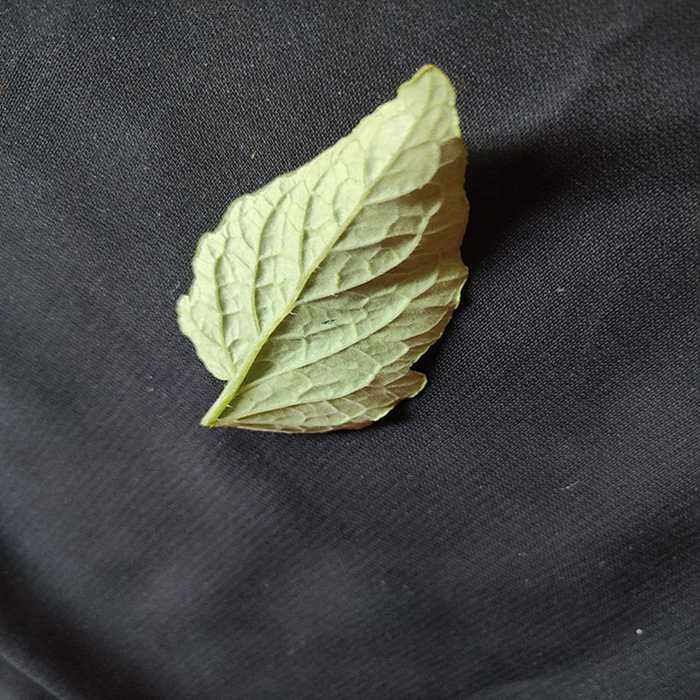
Plant: Tomato
Label: Tomato Fresh leaf